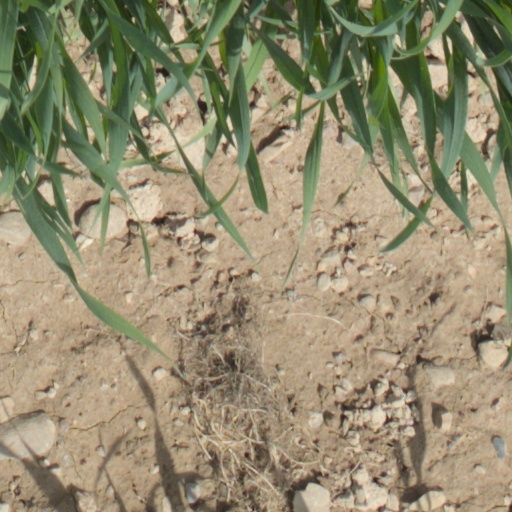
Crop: wheat